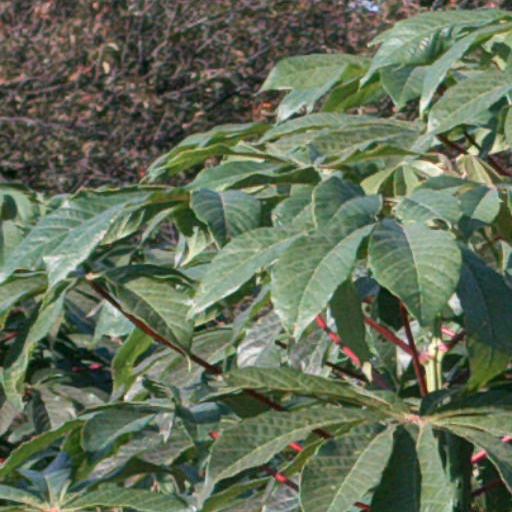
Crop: cassava